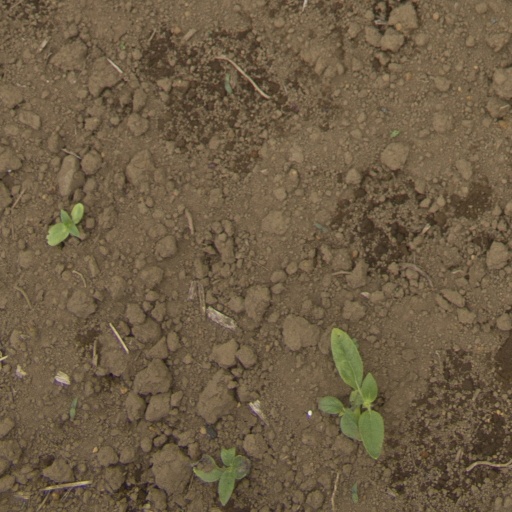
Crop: Jerusalem artichoke